Golden white-eye

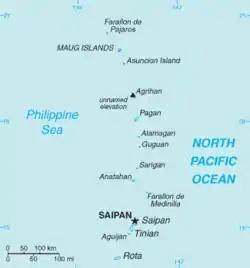
The golden white-eye is distributed on Saipan and Aguijan in the Northern Mariana Islands.

The golden white-eye is endemic to the Northern Mariana Islands in the western Pacific Ocean, where it currently occurs on the islands of Saipan and Aguijan. Within its range, it occupies a variety of habitats, both natural and man-made. It is common in native forests, particularly limestone forests, but also occurs in open shrubland and suburban areas. On Saipan, the only habitats it is absent from are the marshes around Lake Susupe and grassy savannas.